Stephen G. Olmstead

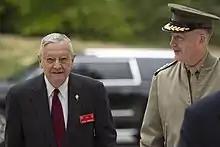
Olmstead and Gen. Joseph Dunford, then-Chairman of the Joint Chiefs of Staff, who served as the guest speaker for Chosin Few Memorial Dedication Ceremony at the National Museum of the Marine Corps on 4 May 2017.

Following a period of service back at Camp Lejeune, Olmstead received orders for deployment to South Vietnam in May 1966. He was ordered to Saigon, where he was attached to the headquarters, Military Assistance Command, Vietnam under General William C. Westmoreland. Olmstead served as the command briefer and was promoted to lieutenant colonel in October 1966. He remained in that capacity until May 1967, when he was ordered back to the United States. For his service in South Vietnam, Olmstead was decorated with Bronze Star Medal and Army Commendation Medal.